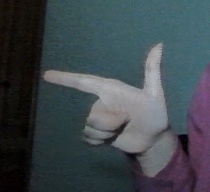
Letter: yaa